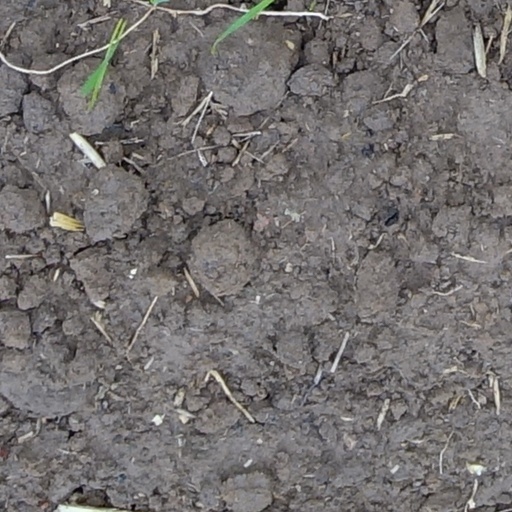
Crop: wheat